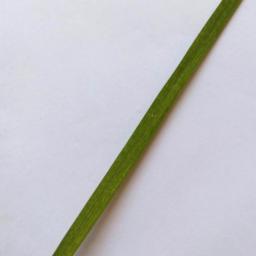
Label: Rice___Healthy